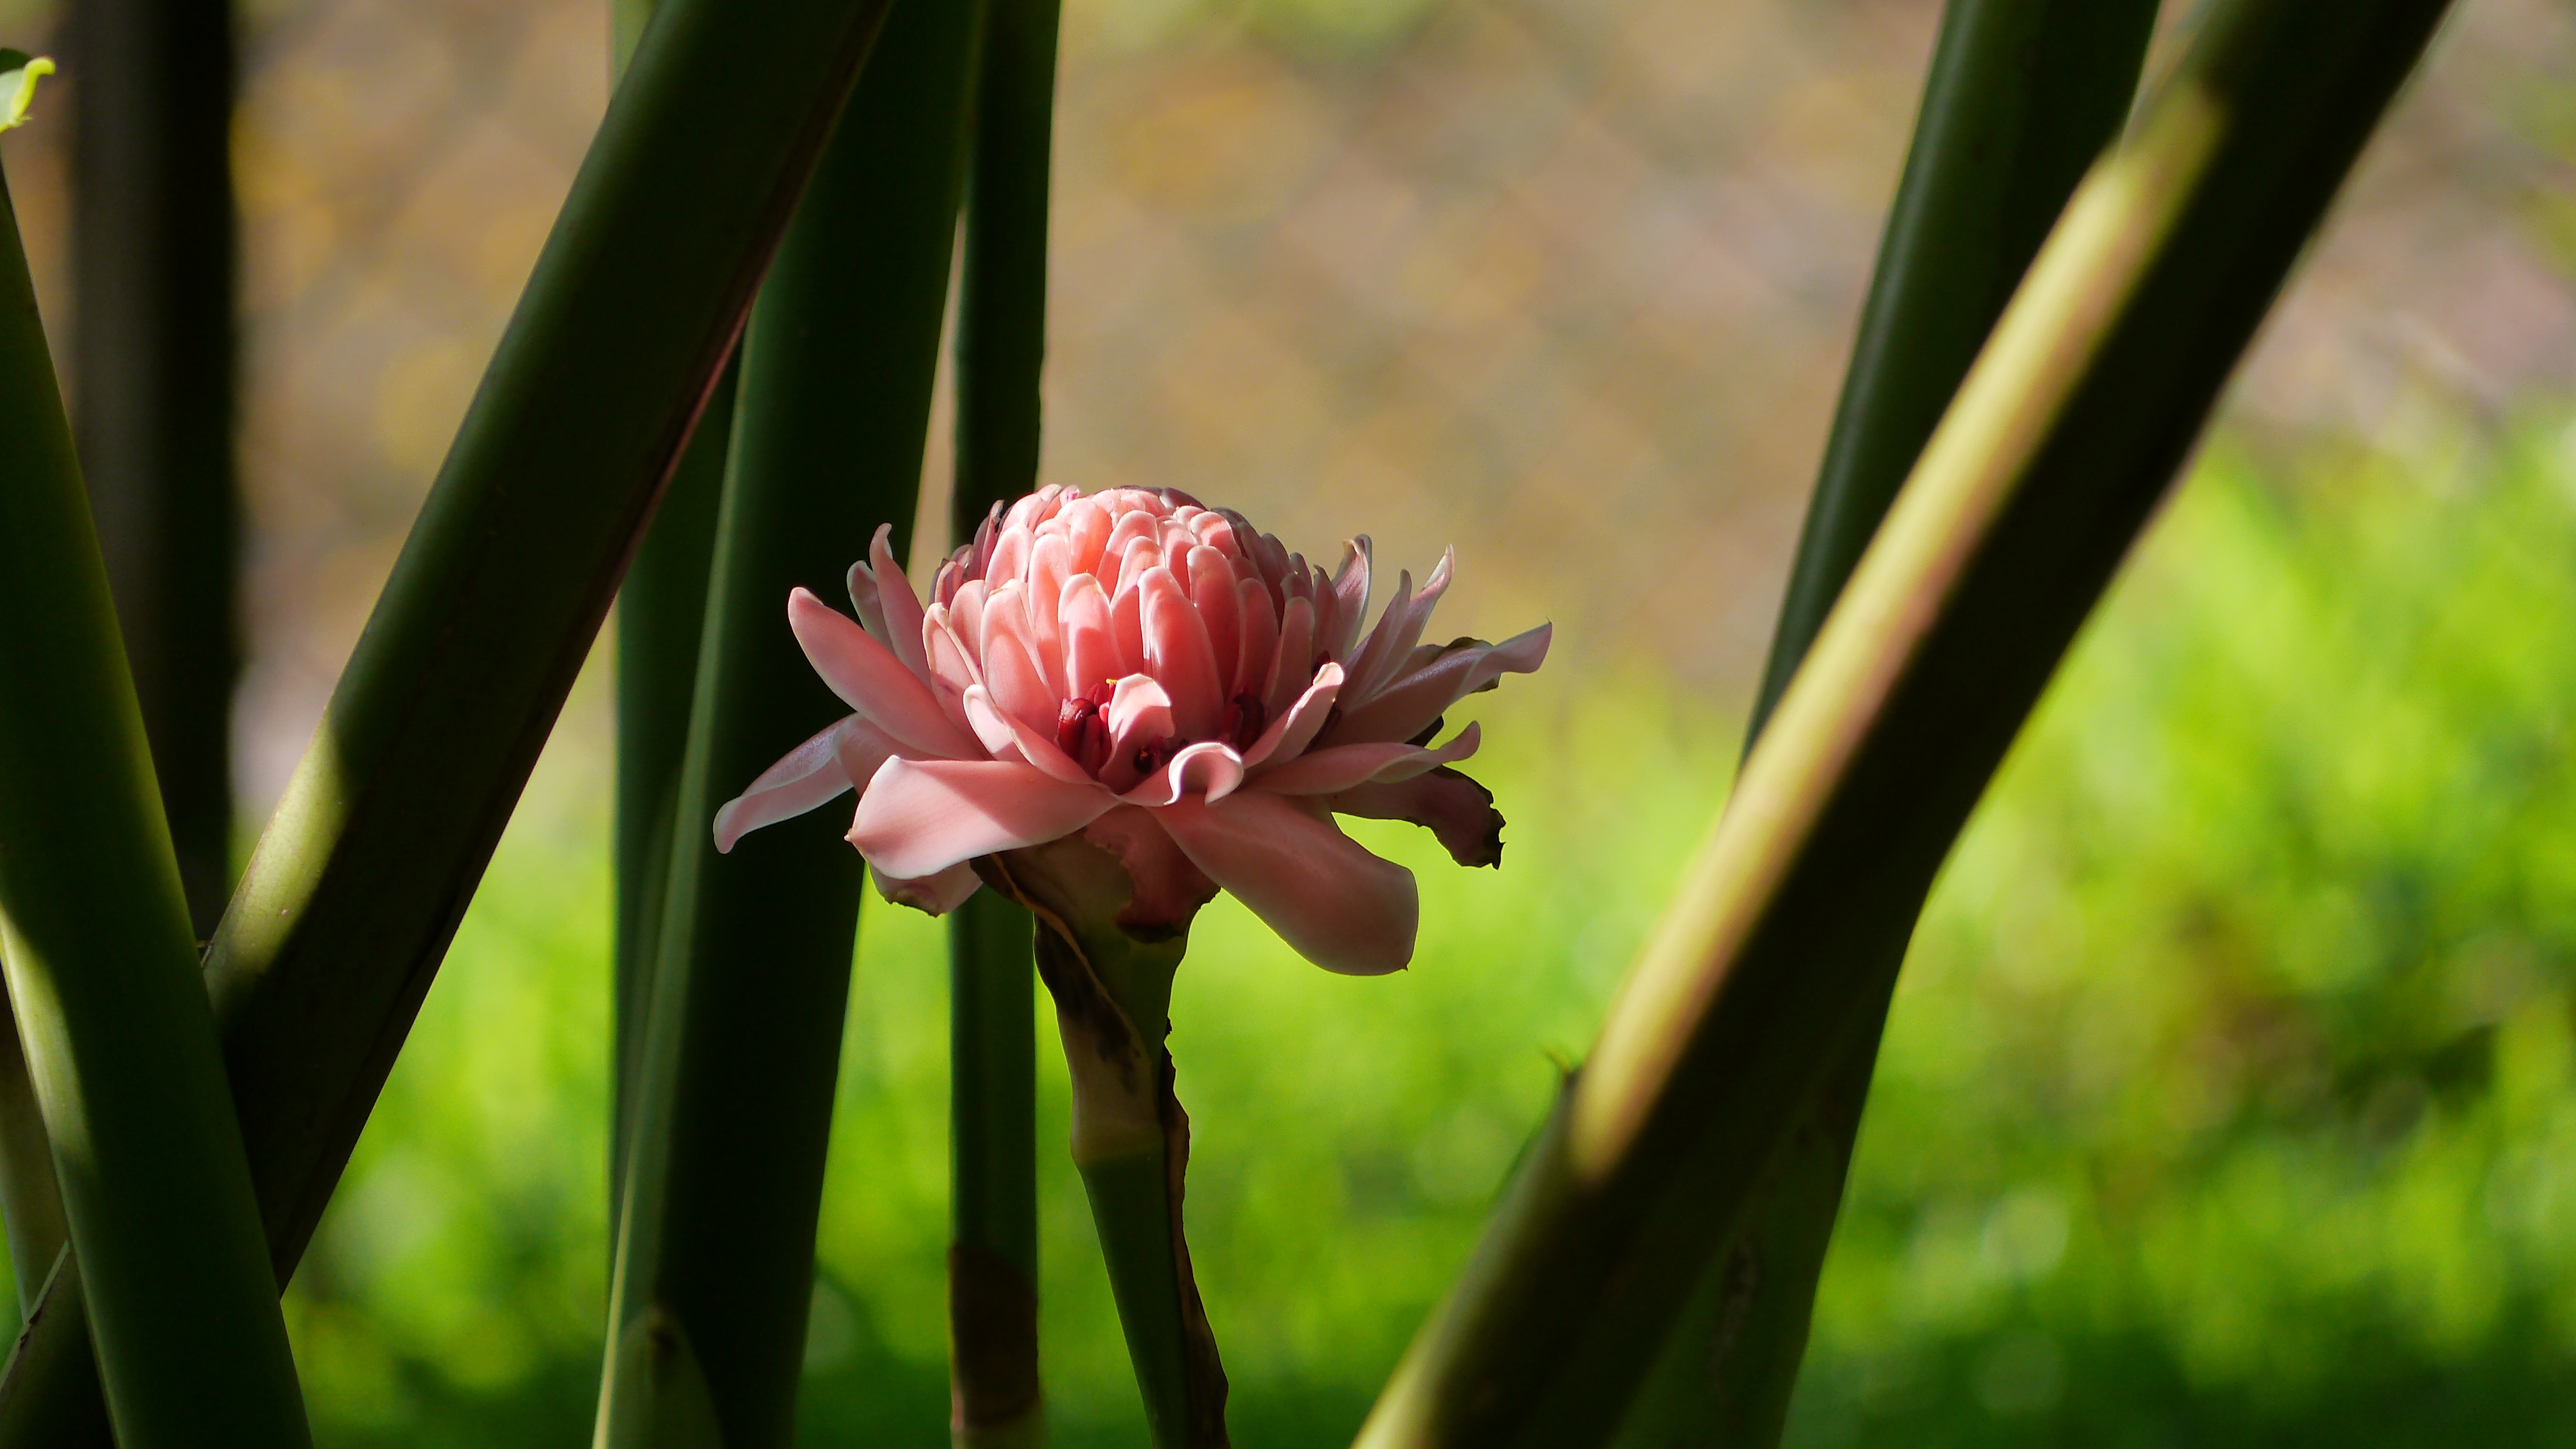
nature, grass, branch, blossom, plant, photography, meadow, sunlight, leaf, flower, petal, asian, green, produce, tropical, botany, pink, flora, wildflower, close up, bud, macro photography, flowering plant, plant stem, land plant